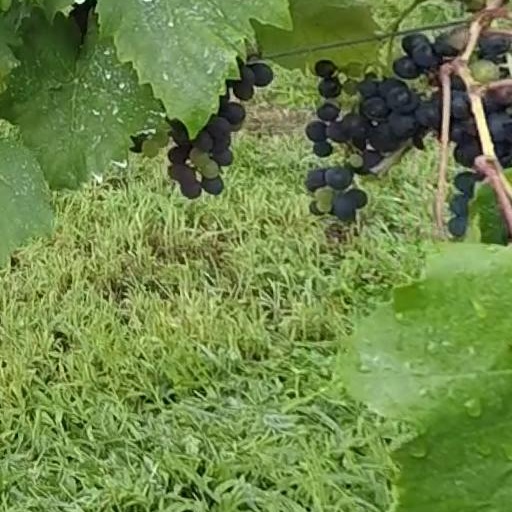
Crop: grape